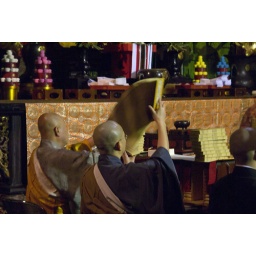
No god in the yellow book